Describe the emotion expressed in this image:  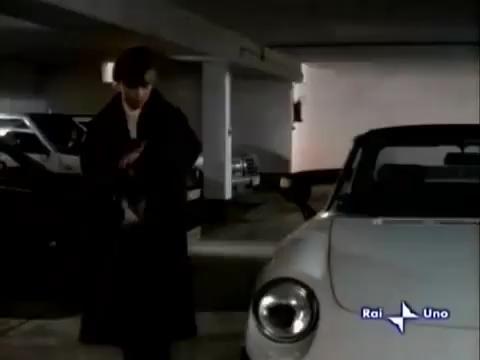
This person displays Suffering, valence and arousal with high intensity.